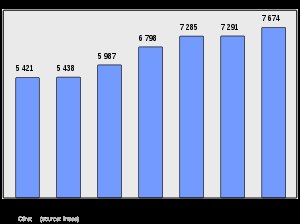
Céret / Demografi / Udvikling i folketal
Udvikling 1962-2008
Céret er en by og kommune i departementet Pyrénées-Orientales i Sydfrankrig.